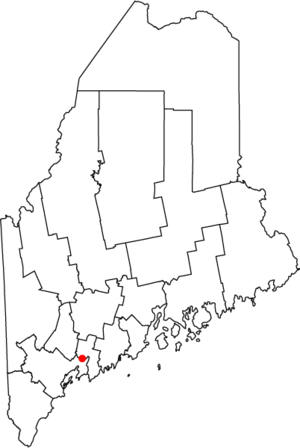
La ville de Topsham est située dans le comté de Sagadahoc, dans l’État du Maine, aux États-Unis. Sa population s’élevait à 8 784 habitants lors du recensement de 2010, estimée à 8 715 habitants en 2014.